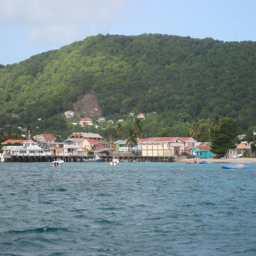
the bustling port viewed from the boat anchored in the bay .